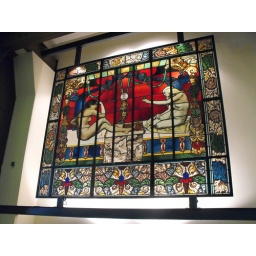
A nice stained glass window in D'Orsay's cafe